Museo de la Masacre de Ponce

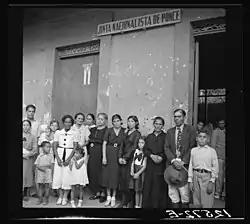
Photo showing the machine gun bullet-ridden Casa de la Masacre building, with relatives of Nationalists killed in the Ponce massacre.

The permit was revoked the very same morning of the activity, but the Party refused to cancel the parade and instructed its participants to form as planned in front of their club house and move on with the activity. The group of participants consisted of the male members of the Cadets of the Republic, the female "Daughters of the Republic" group, and a small music band. These - together with their families, friends, and local bystanders - started to assemble around the club house in preparation for the midday parade. Simultaneous with this, some 150 well-armed Insular Police officers positioned themselves strategically so as to encircle the demonstrators.